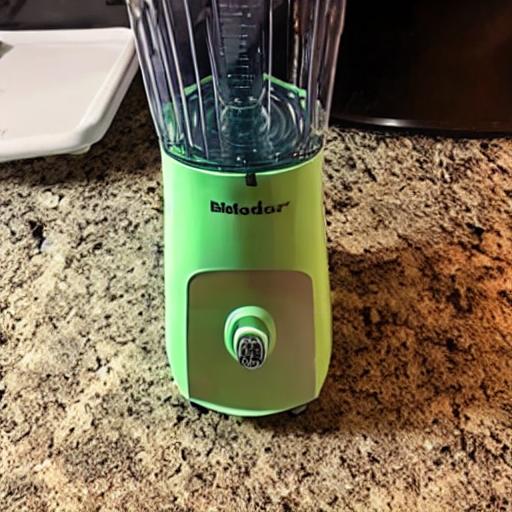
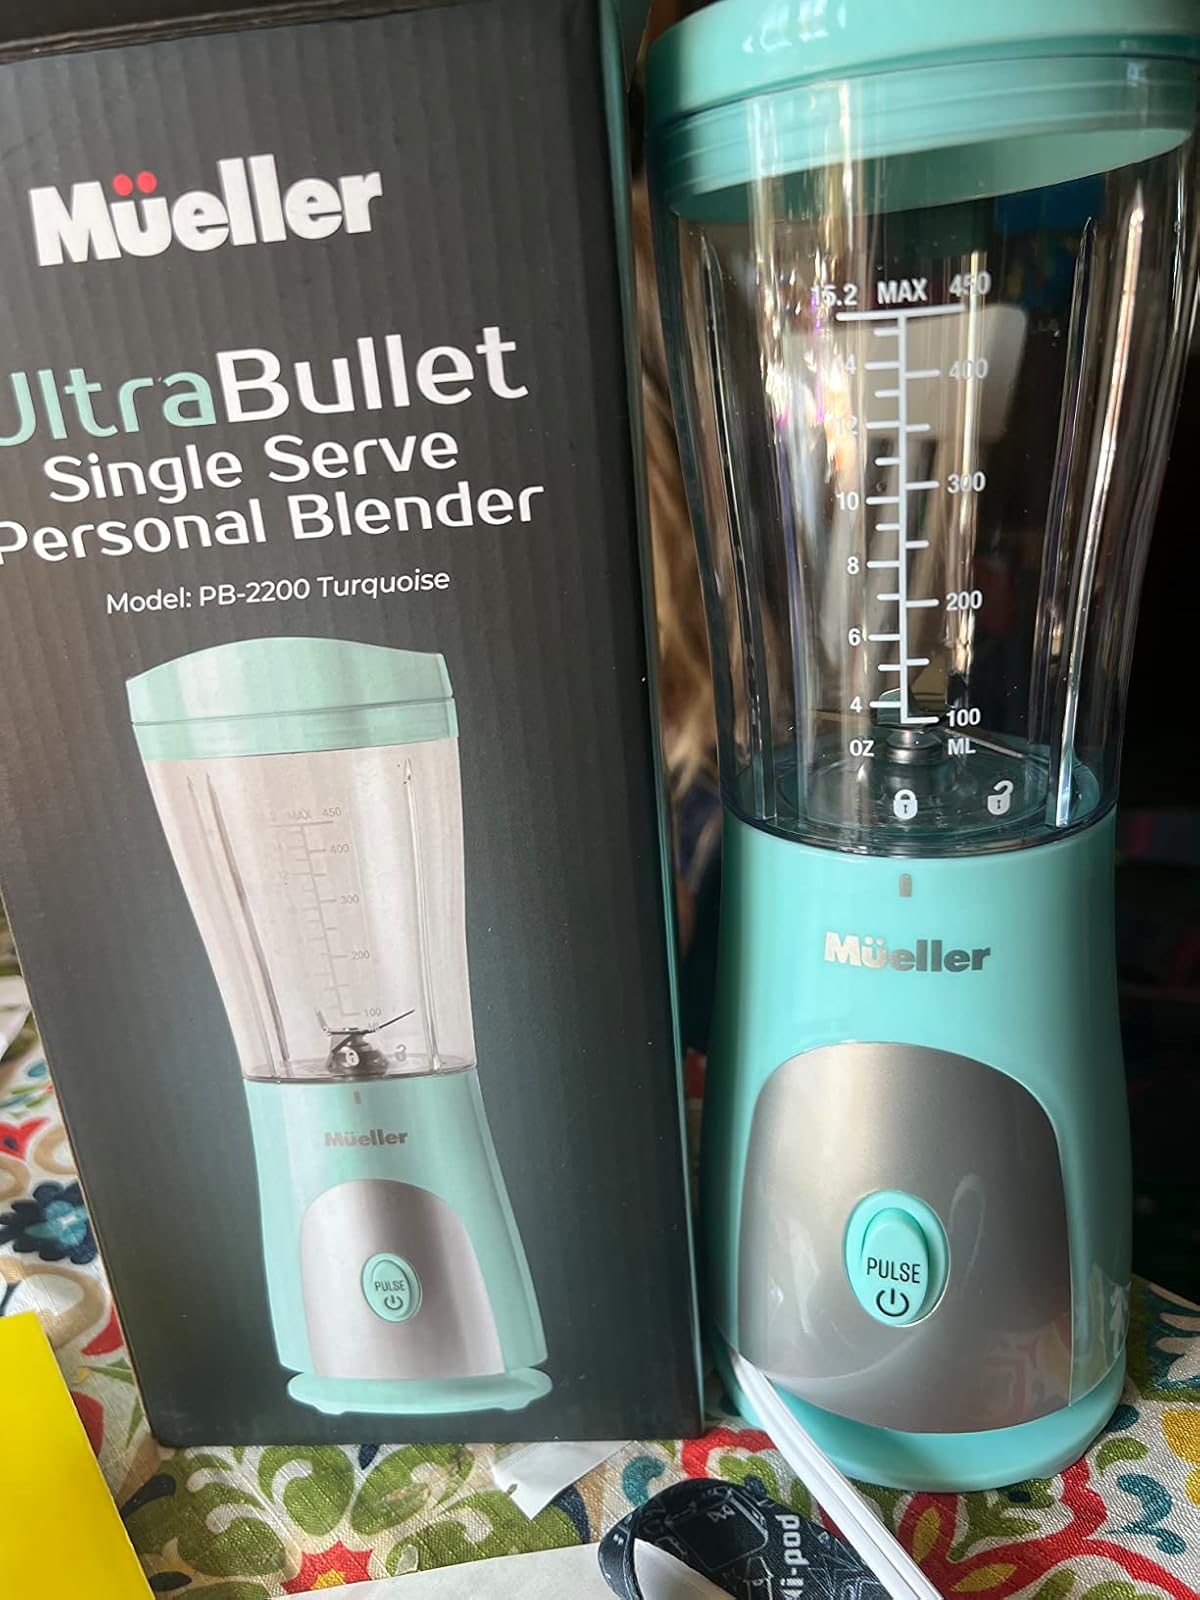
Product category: items_blender
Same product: no